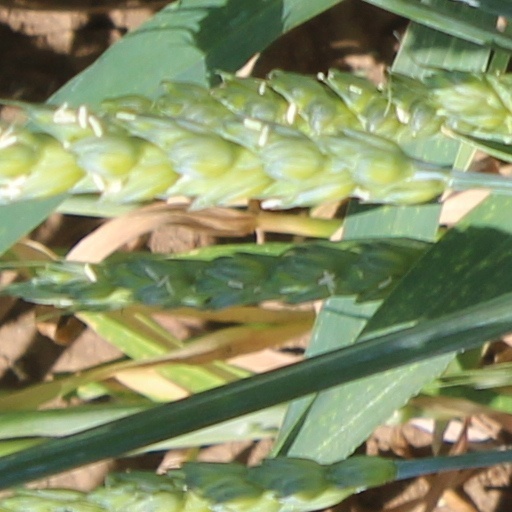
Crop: wheat